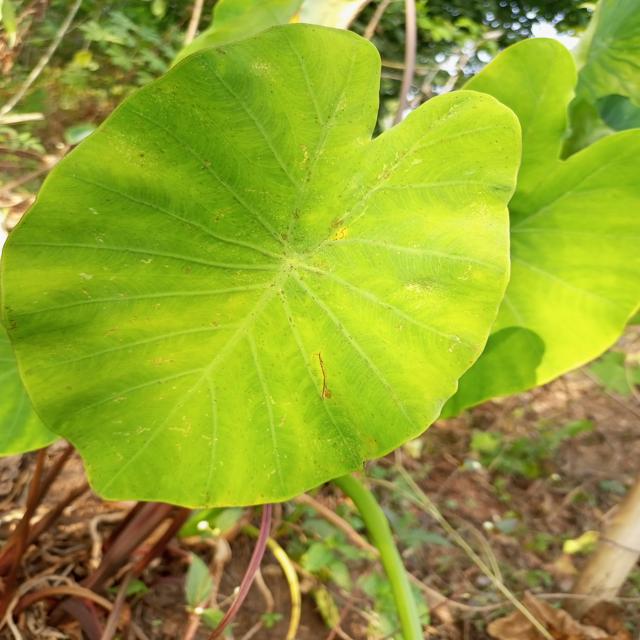
Label: Healthy